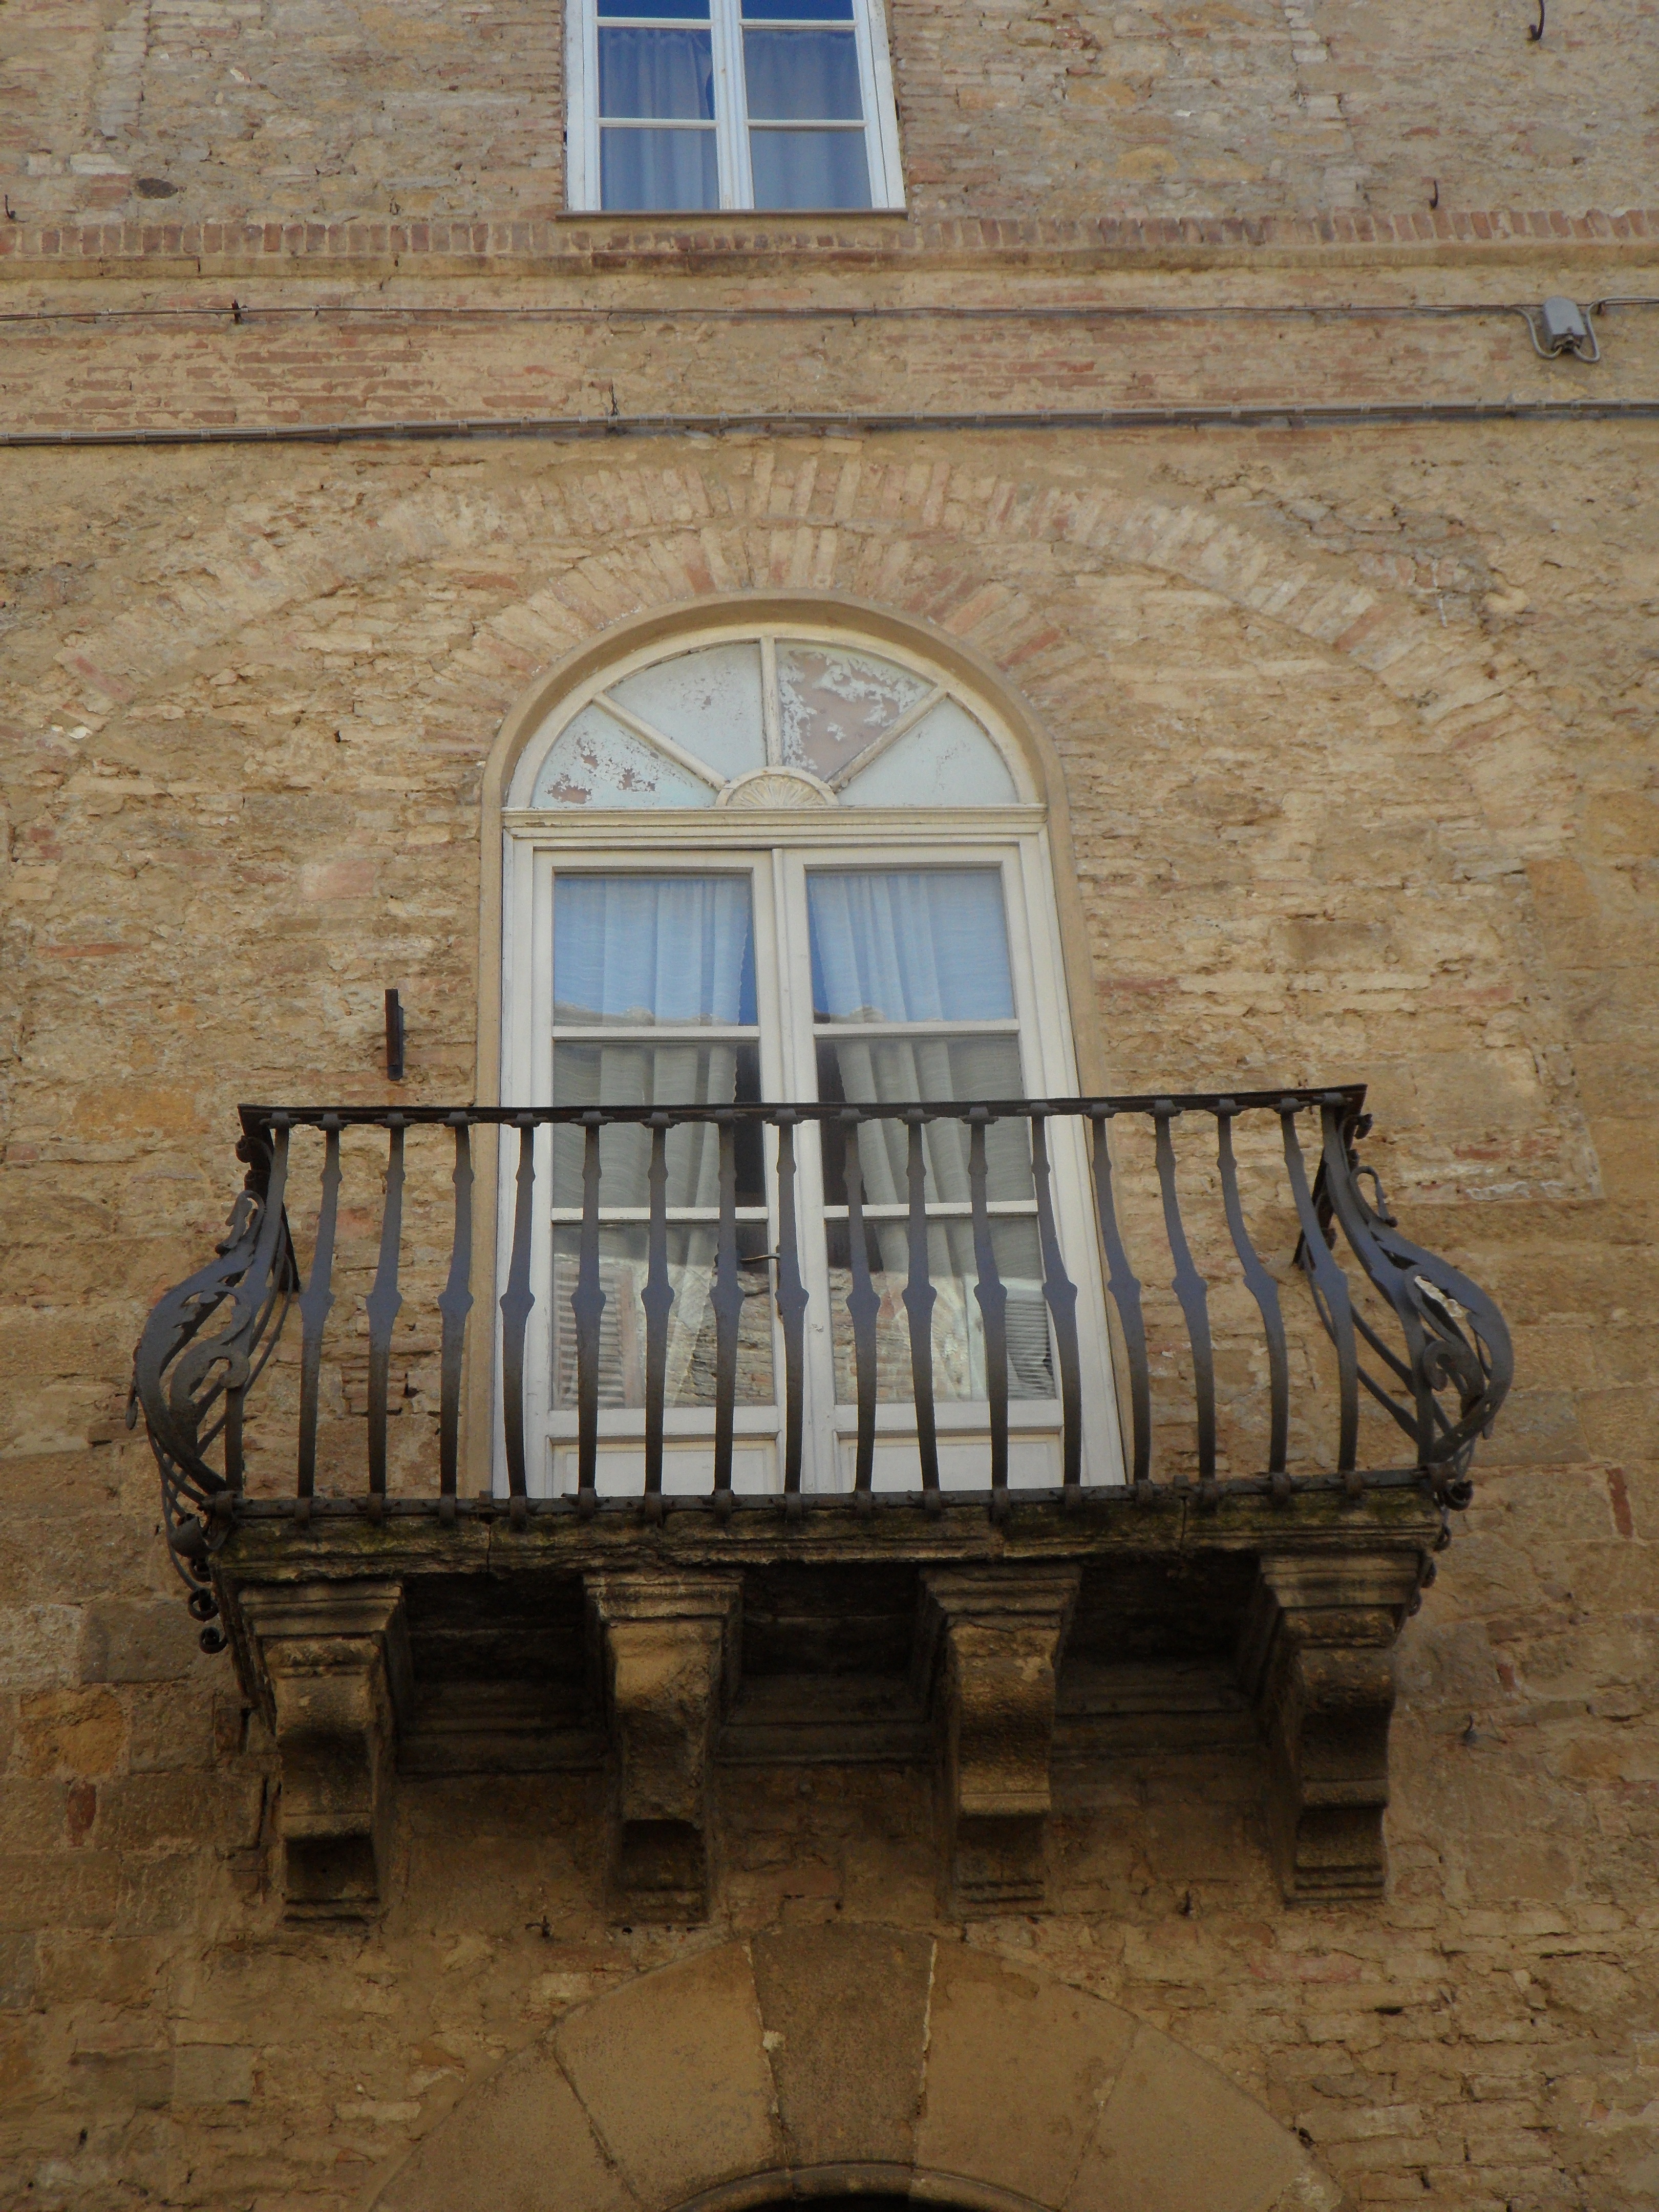
architecture, wood, house, window, building, palace, home, wall, porch, balcony, cottage, italy, tuscany, facade, furniture, places of interest, old town, medieval, stairs, iron, detail, historically, middle ages, masonry, volterra, medieval city, trutzig, man made object, ancient history